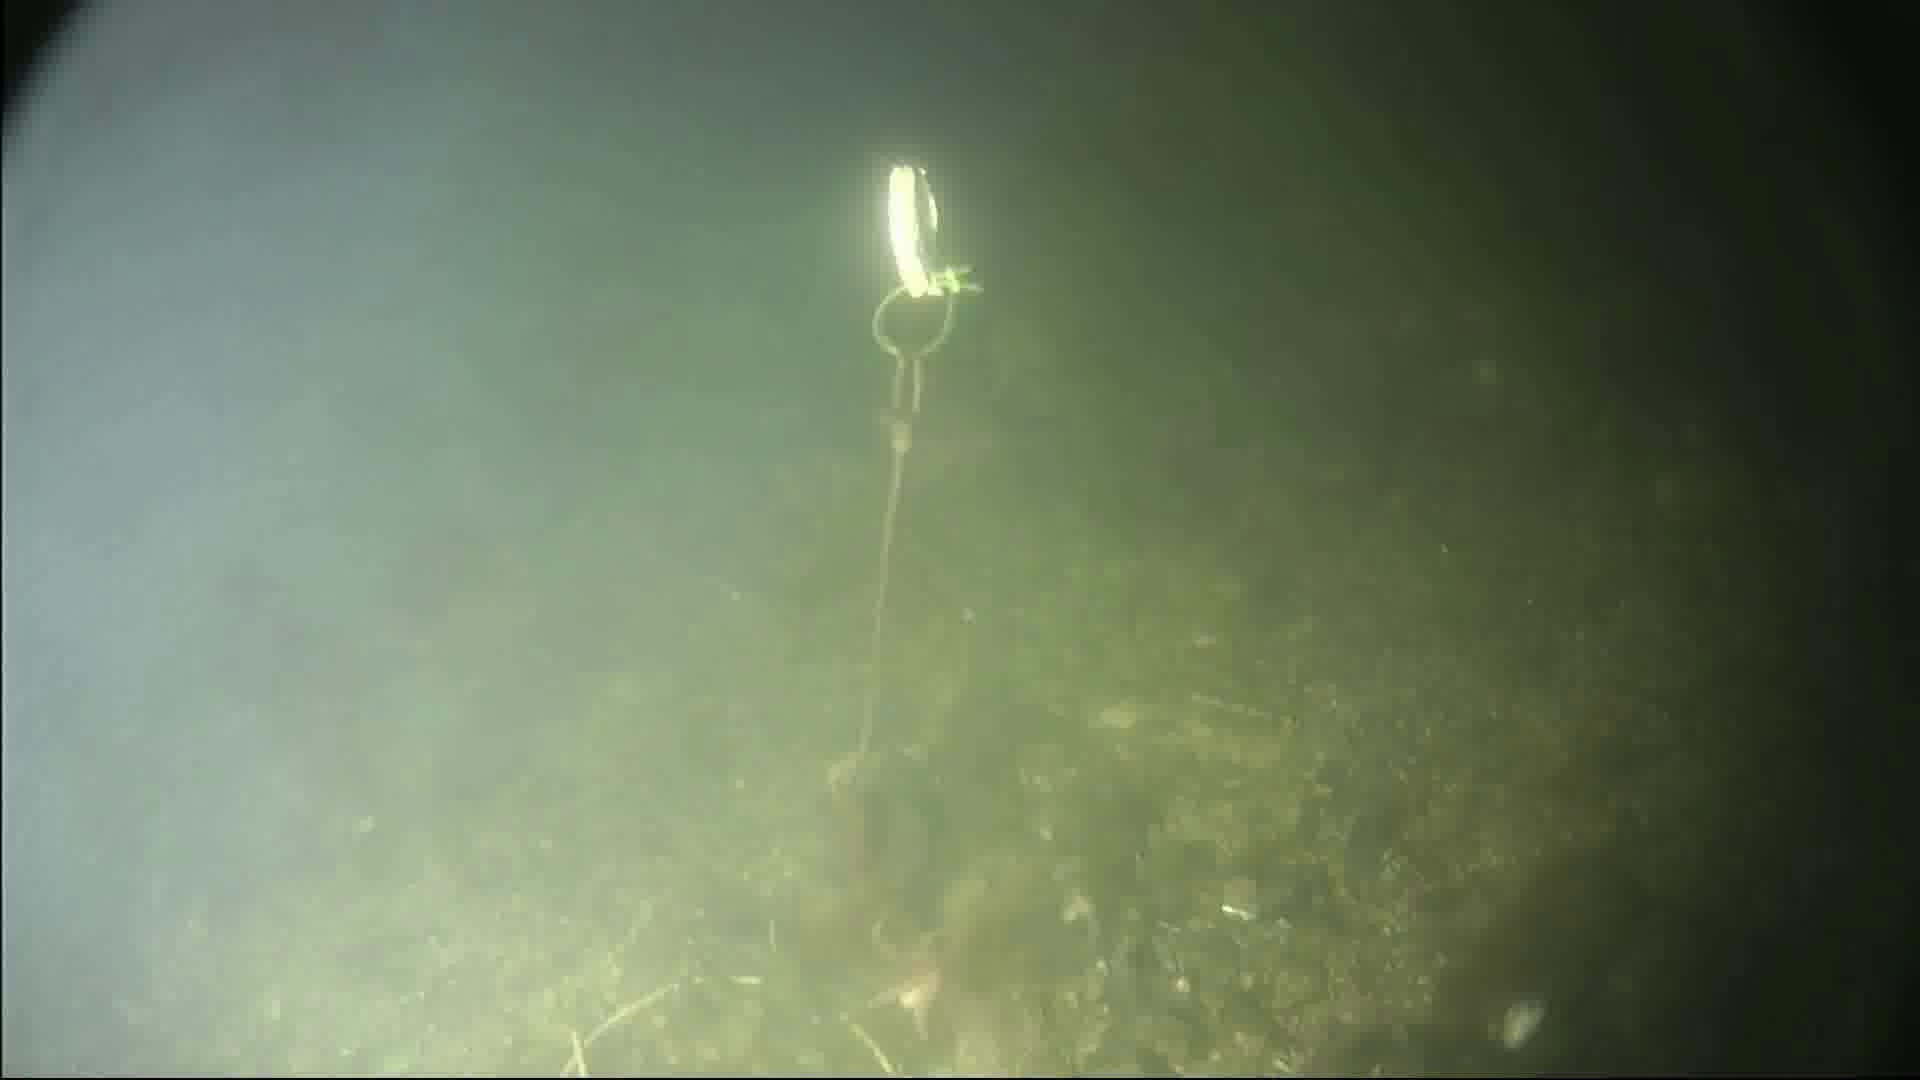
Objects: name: starfish